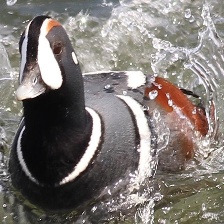
Species: HARLEQUIN DUCK
Scientific name: HISTRIONICUS HISTRIONICUS
ImageNet parent category: drake